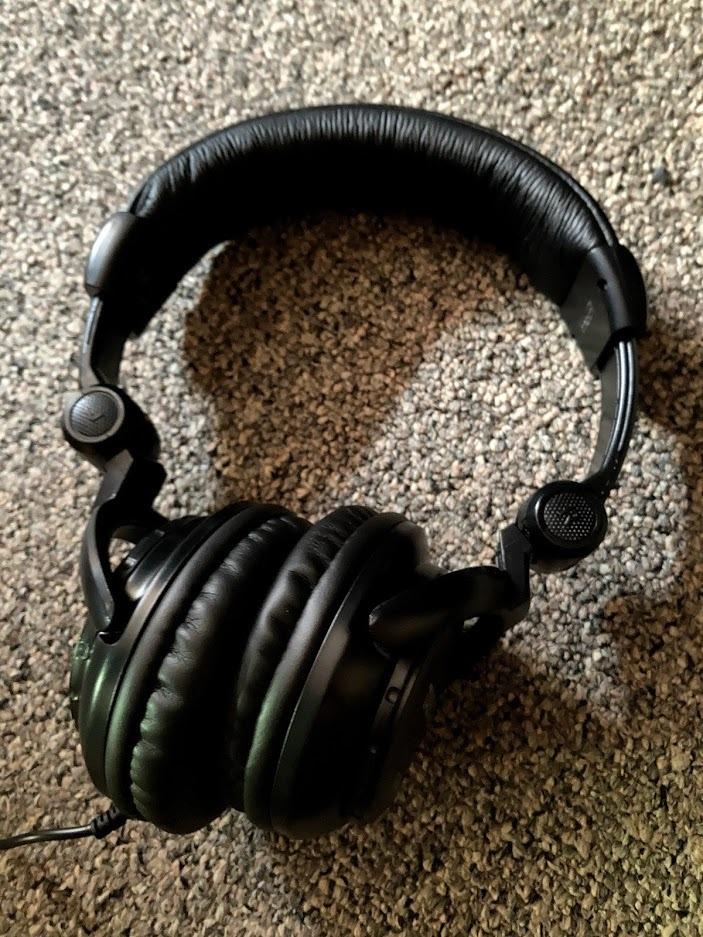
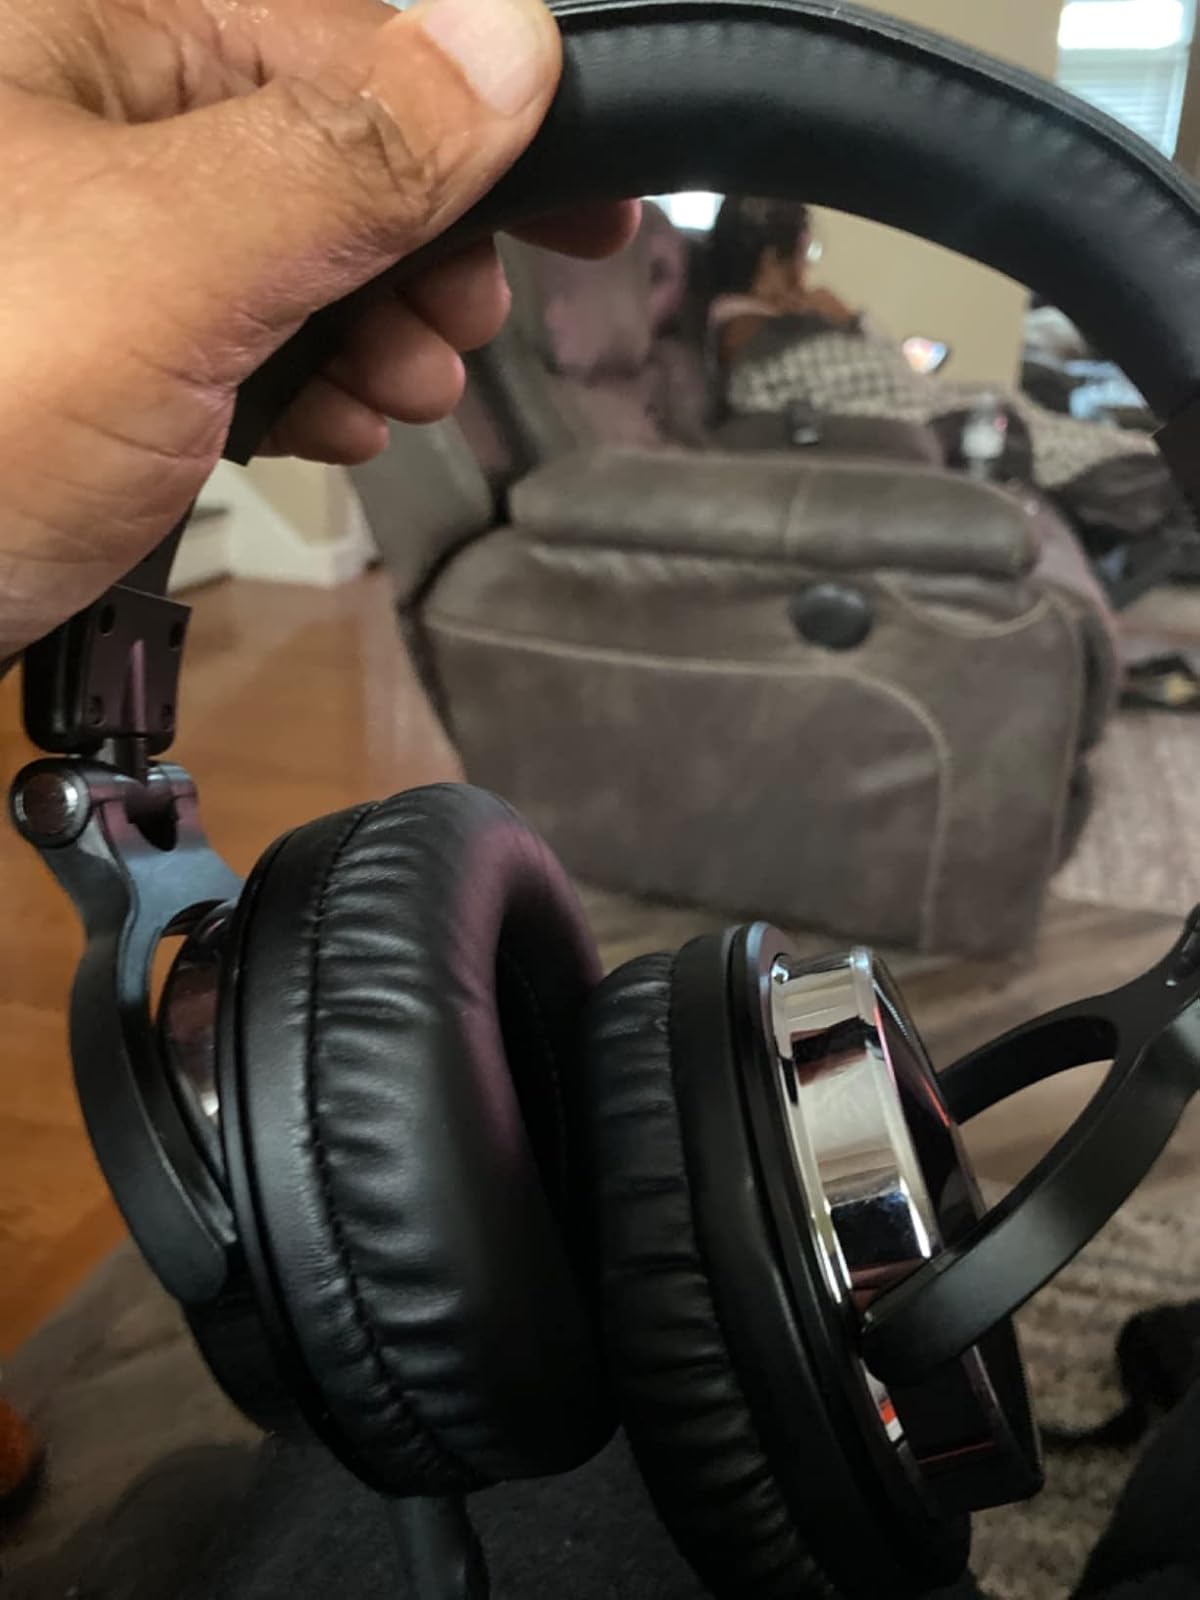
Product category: headphones
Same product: no